Robert Murray Smith

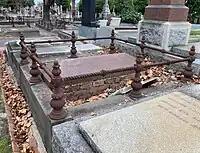
Smith's grave at St Kilda Cemetery

In 1882 Smith was appointed Agent-General of the colony of Victoria in London, and held the position until February 1886, when his term was renewed at his own request for one year only. As Agent-General Smith took a prominent part in the negotiations respecting the annexation of New Guinea, the influx of Recidivists into the islands of the Western Pacific, the Anglo-French control of the New Hebrides, and the passage through the Imperial Parliament of the Federal Council of Australasia Bill. Prior to his leaving England in the early part of 1886, he was entertained at a public banquet at the Freemasons' Tavern, presided over by the Duke of Cambridge and attended by all the leading colonists and persons connected with the Australasian colonies in London. In 1884 he was created C.M.G. In October 1894, Smith returned to the Assembly, winning the seat of Hawthorn and holding it until October 1900.